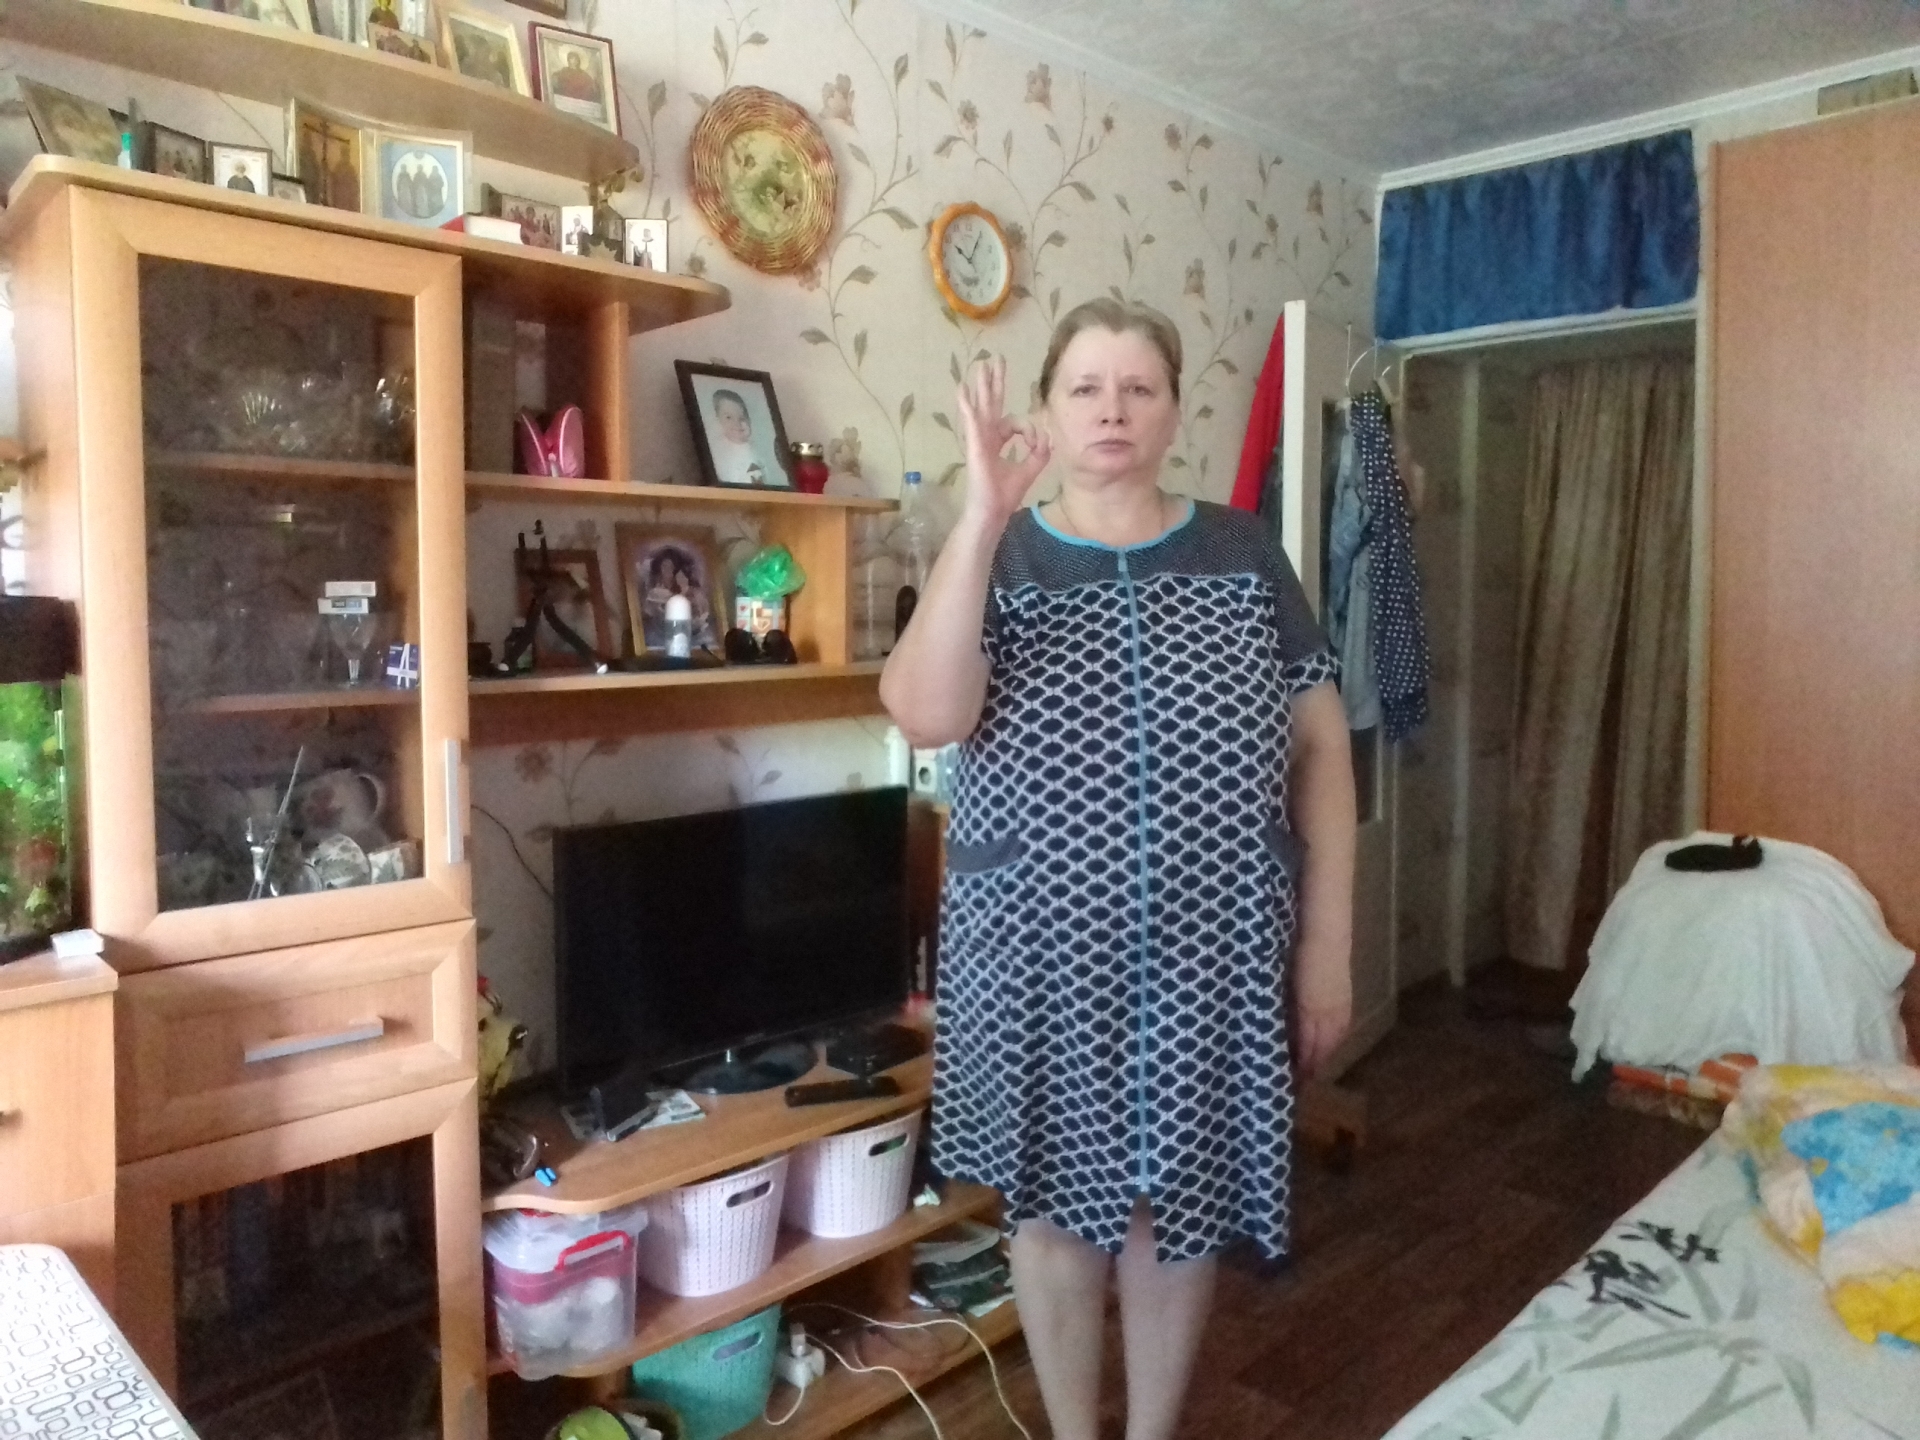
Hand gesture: ok